Waterloo Bridge (1931 film)

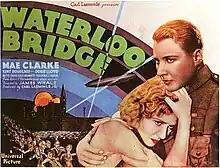
Theatrical release poster

Waterloo Bridge is a 1931 American pre-Code drama romance war film directed by James Whale and starring Mae Clarke and Kent Douglass. The screenplay by Benn Levy and Tom Reed is based on the 1930 play "Waterloo Bridge" by Robert E. Sherwood.